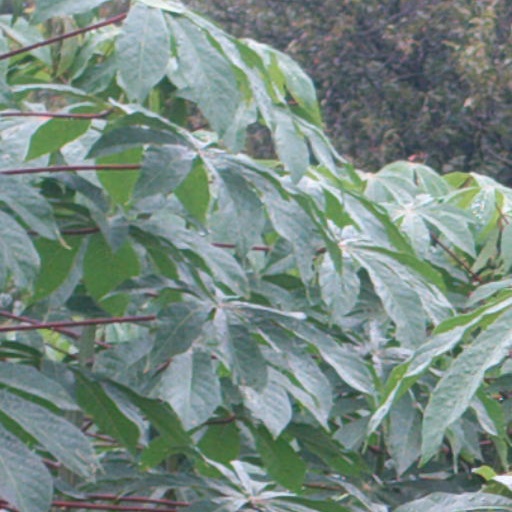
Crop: cassava